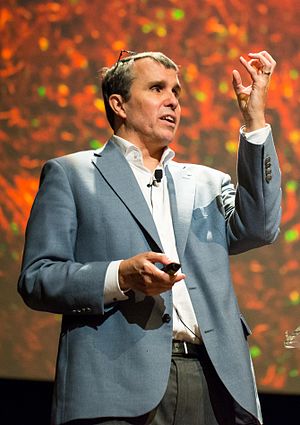
Eric Betzig
Robert Eric Betzig er en amerikansk fysiker, der arbejder på Janelia Farm Research Campus i Ashburn, Virginia. Sammen med Stefan Hell og William E. Moerner modtog han Nobelprisen i kemi for deres arbejde med "udviklingen af fluorescensmikroskopi med høj opløsning".